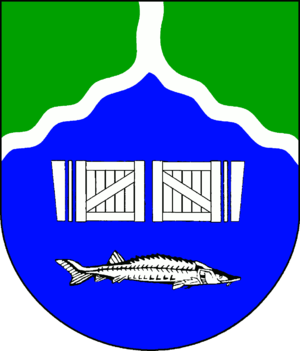
Bekmünde
Coat of arms of Bekmünde
Bekmünde er en by og kommune i det nordlige Tyskland, beliggende i Amt Itzehoe-Land under Kreis Steinburg. Kreis Steinburg ligger i den sydvestlige del af delstaten Slesvig-Holsten.